Lost (TV series)

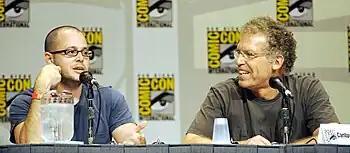
Damon Lindelof "(left)" co-created the series and served as an executive producer and showrunner alongside Carlton Cuse "(right)".

"Lost" was produced by ABC Studios, Bad Robot, and Grass Skirt Productions. Throughout its run, the executive producers of the series were Damon Lindelof, J. J. Abrams, Bryan Burk, Carlton Cuse, Jack Bender, Jeff Pinkner, Edward Kitsis, Adam Horowitz, Jean Higgins, and Elizabeth Sarnoff, with Lindelof and Cuse serving as showrunners.